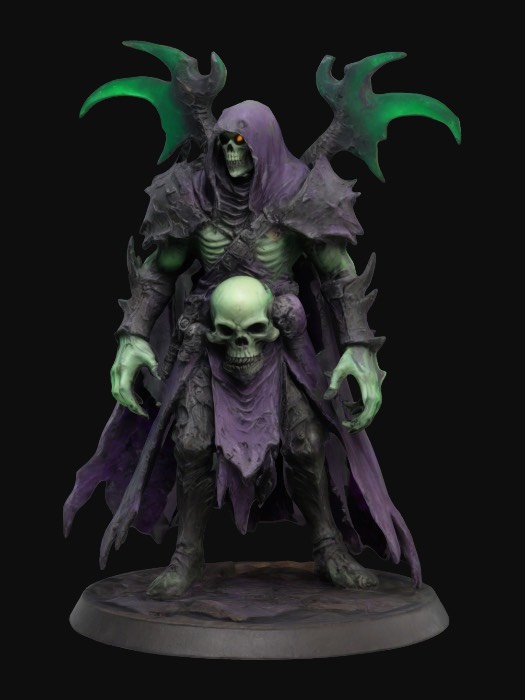
미적 점수 (1~10점): 5